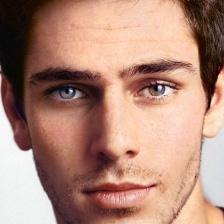
Label: faces